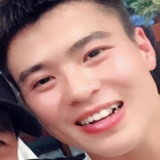
ca sĩ Trịnh Thăng Bình